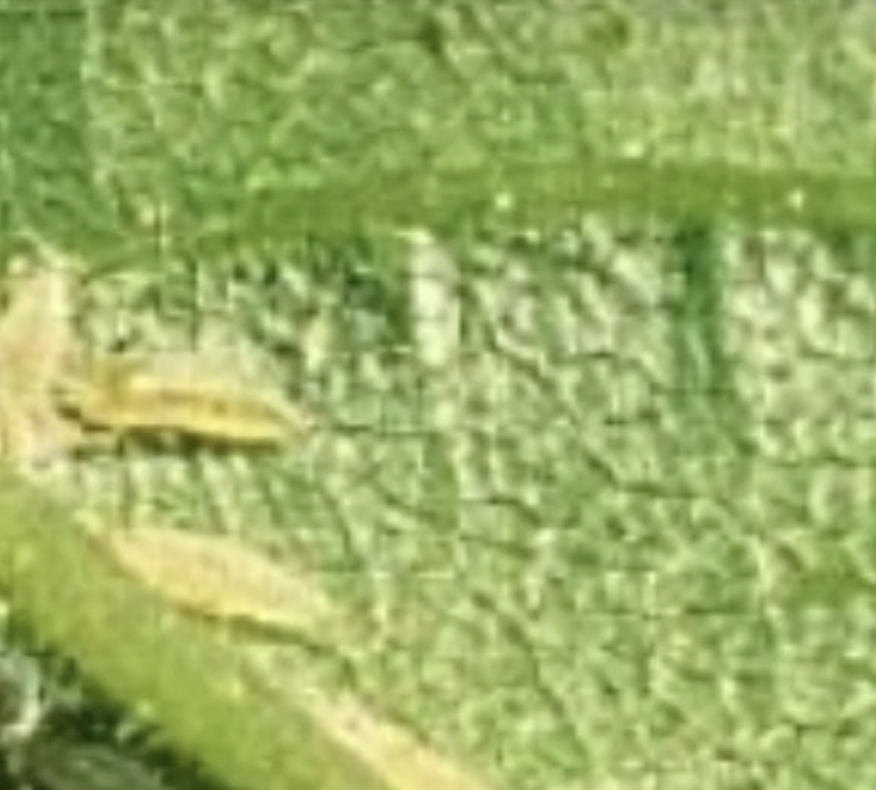
Label: thrips_disease